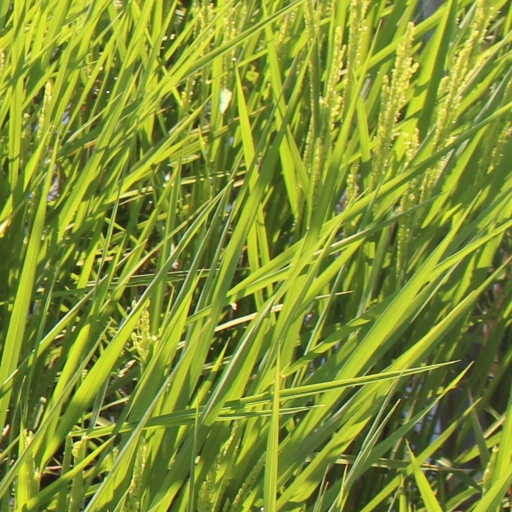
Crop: rice